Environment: real
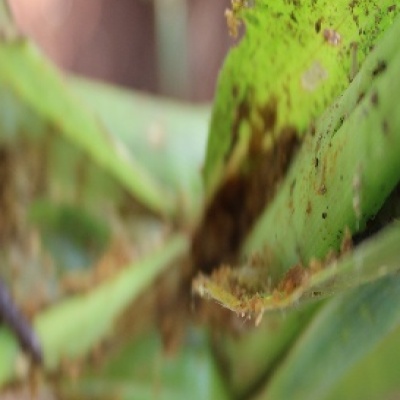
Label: fall_armyworm